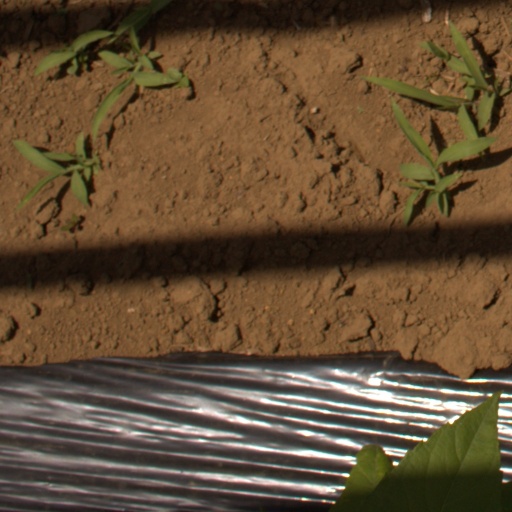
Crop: Jerusalem artichoke